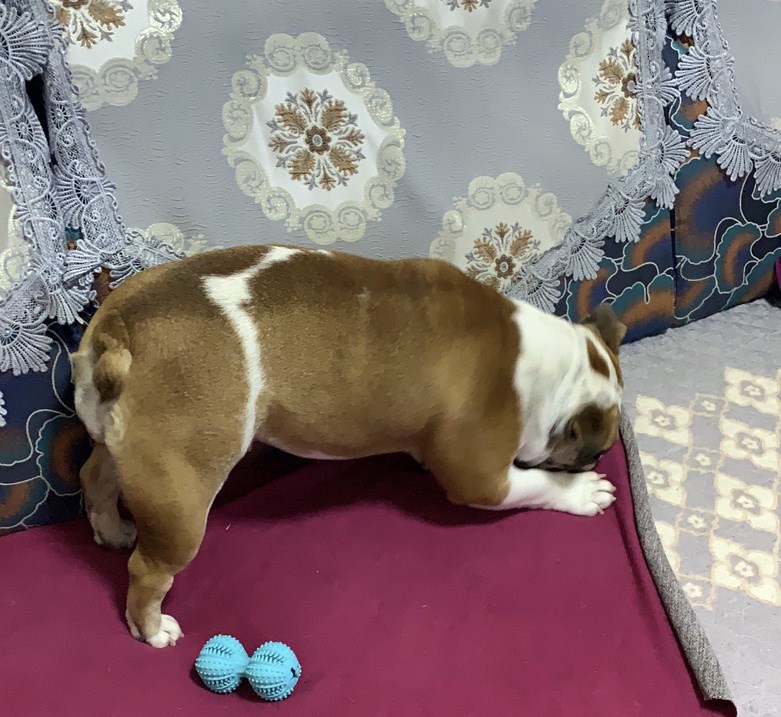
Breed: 1121-n000002-French_bulldog